Slavery in Haiti

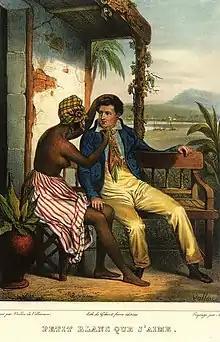
A "petit blanc" and an African woman. The caption reads "the "petit blanc" whom I love." Intermarriage between Africans and Europeans created a multiracial Creole population in Saint-Domingue.

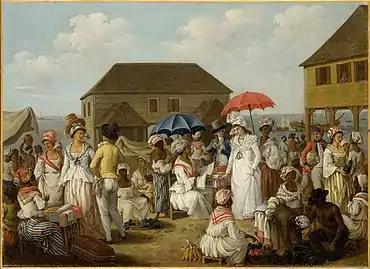
A "grand blanc" planter and his wife visiting a Creole linen market.

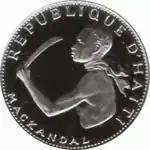
François Mackandal on a 20 gourde coin, 1968

The Spanish ceded control of the western part of the island of Hispaniola to the French in the Treaty of Ryswick in 1697; France named its new colonial possession "Saint-Domingue". The colony, based on the export of cash crops, particularly sugar cane, would become the richest in the world. Known as the "Pearl of the Antilles", the colony became the world's foremost producer of coffee and sugar.